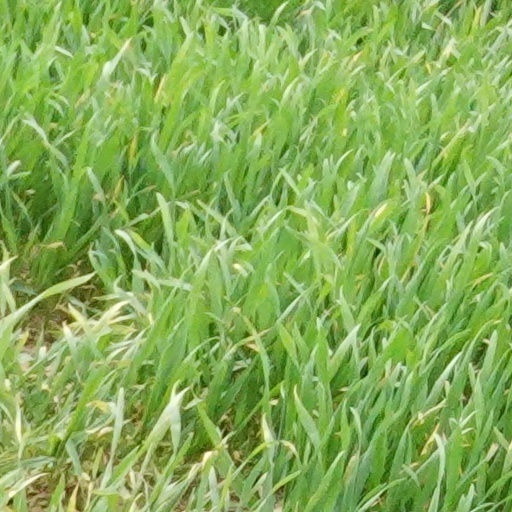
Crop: wheat